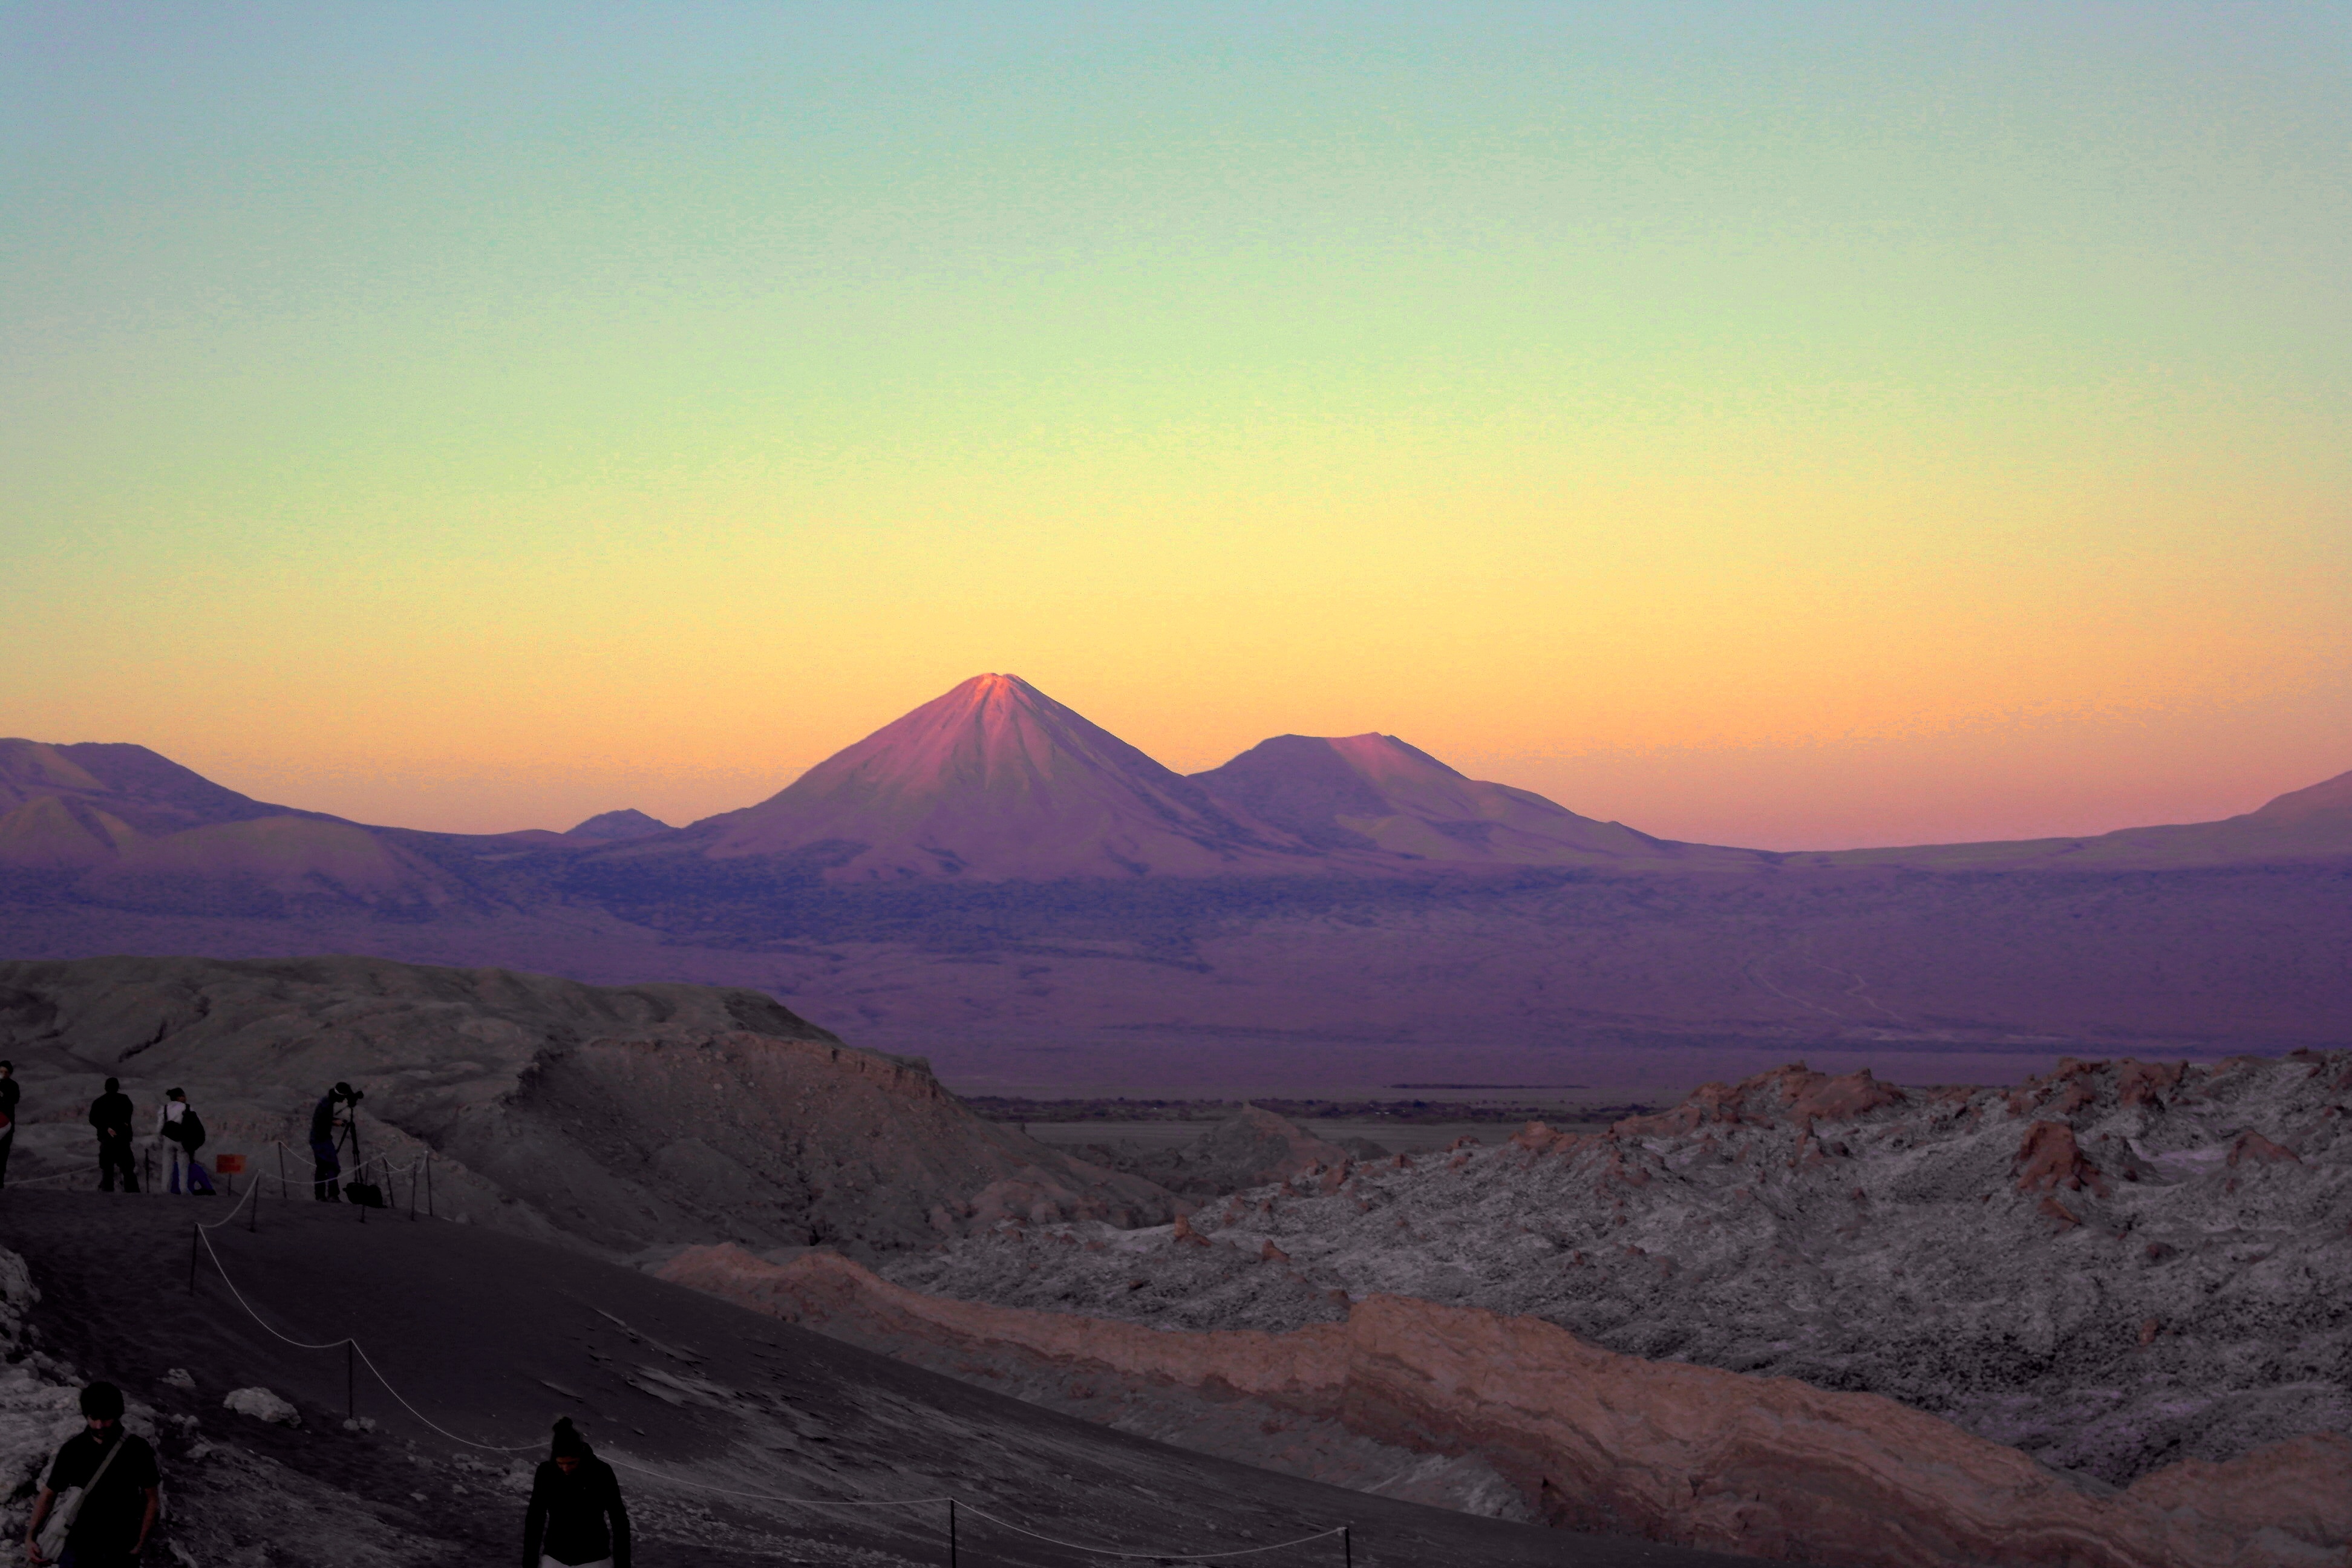
landscape, horizon, wilderness, mountain, sunrise, sunset, morning, hill, desert, dawn, valley, mountain range, dusk, evening, plateau, fell, wadi, landform, natural environment, geographical feature, aeolian landform, mountainous landforms